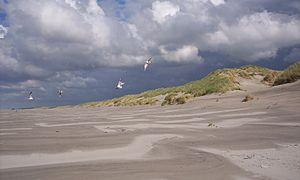
Cet article recense les zones humides des Pays-Bas concernées par la convention de Ramsar.